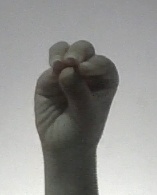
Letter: ha